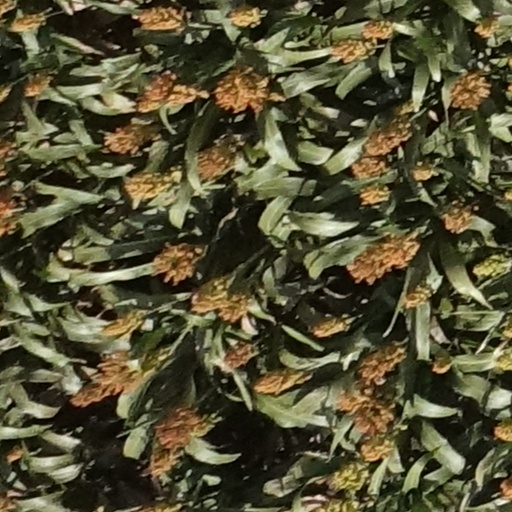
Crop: sorghum